Posca

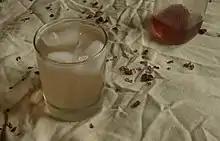
A glass of modern posca with ice

Posca was an ancient Roman drink made by mixing water and wine vinegar. Bracing but less nutritious and generally less palatable than wine, it was typically a drink for soldiers, the lower classes, and slaves.